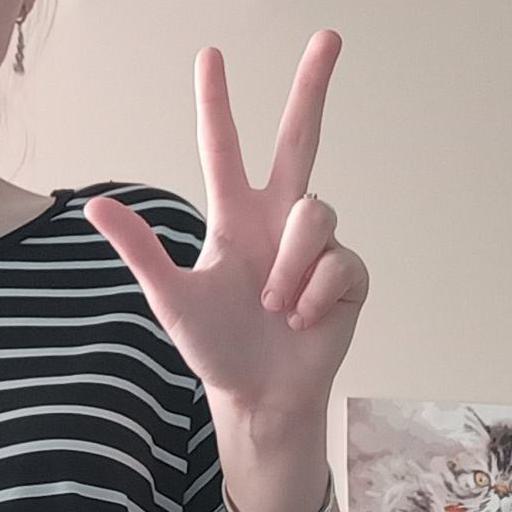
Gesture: three2